Bălți City Airport

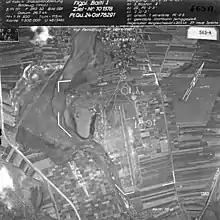
Aerial view by Luftwaffe dated 1944 of Balti military airfield located in Singureni

During World War II the main air military base of Bessarabia and the region was the Bălți airfield at Singureni with 5 advanced airfields used by IAP-55 of which 2 in the MSSR and 3 in the UkrSSR. After the transfer of Bălți to the jurisdiction of the USSR and at the end of World War II, the company Aeroflot came to Bălți, created earlier by the merger of Ukrvozdukhput and Dobroliot on 1 November 1930 (Dobroliot derived from Deruluft, a German-Russian company created on 8 November 1921). The development of civil aviation in the northern region of Moldova continued after 1944, when two Polikarpov Po-2 landed at the former Bălți military airfield in Singureni, followed by a Yakovlev Yak-12 from Chișinău The planes belonged to the Moldovan branch of Aeroflot.